Bye Bye Blues (film)

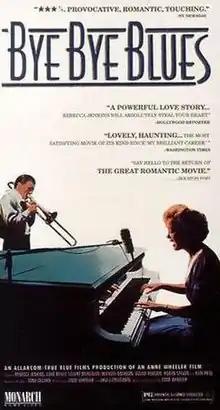

Bye Bye Blues is a 1989 Canadian film. It was written and directed by Anne Wheeler and produced by Alberta Motion Picture Development Corporation with the assistance of Allarcom Limited.